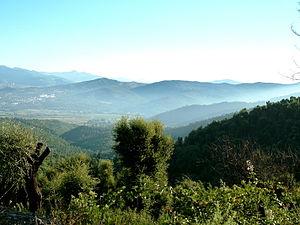
Belle nature à El Milia (Algérie). العربية: نافدة على منطقة الميلية